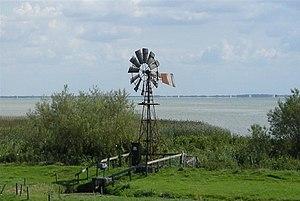
Cet article recense les moulins à vent de la province de Frise, aux Pays-Bas.